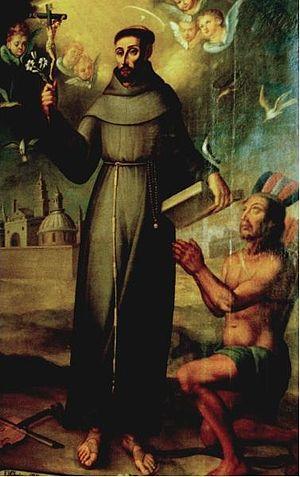
La province du Chaco est une subdivision de l'Argentine située au nord du pays. Elle est bordée à l'ouest par les provinces de Salta et de Santiago del Estero, au sud par celle de Santa Fe, au sud-est par celle de Corrientes et par le Paraguay et à l'est et au nord par la province de Formosa.
Francisco Sánchez-Solano Jiménez, dit en français François Solano était un missionnaire espagnol de l'ordre des Frères mineurs, né à Montilla le 10 mars 1549 et décédé le 14 juillet 1610 à Lima.
Cette liste de saints concerne les saints et les bienheureux, reconnus comme tels par l'Église catholique, ayant vécu au XVIIᵉ siècle.